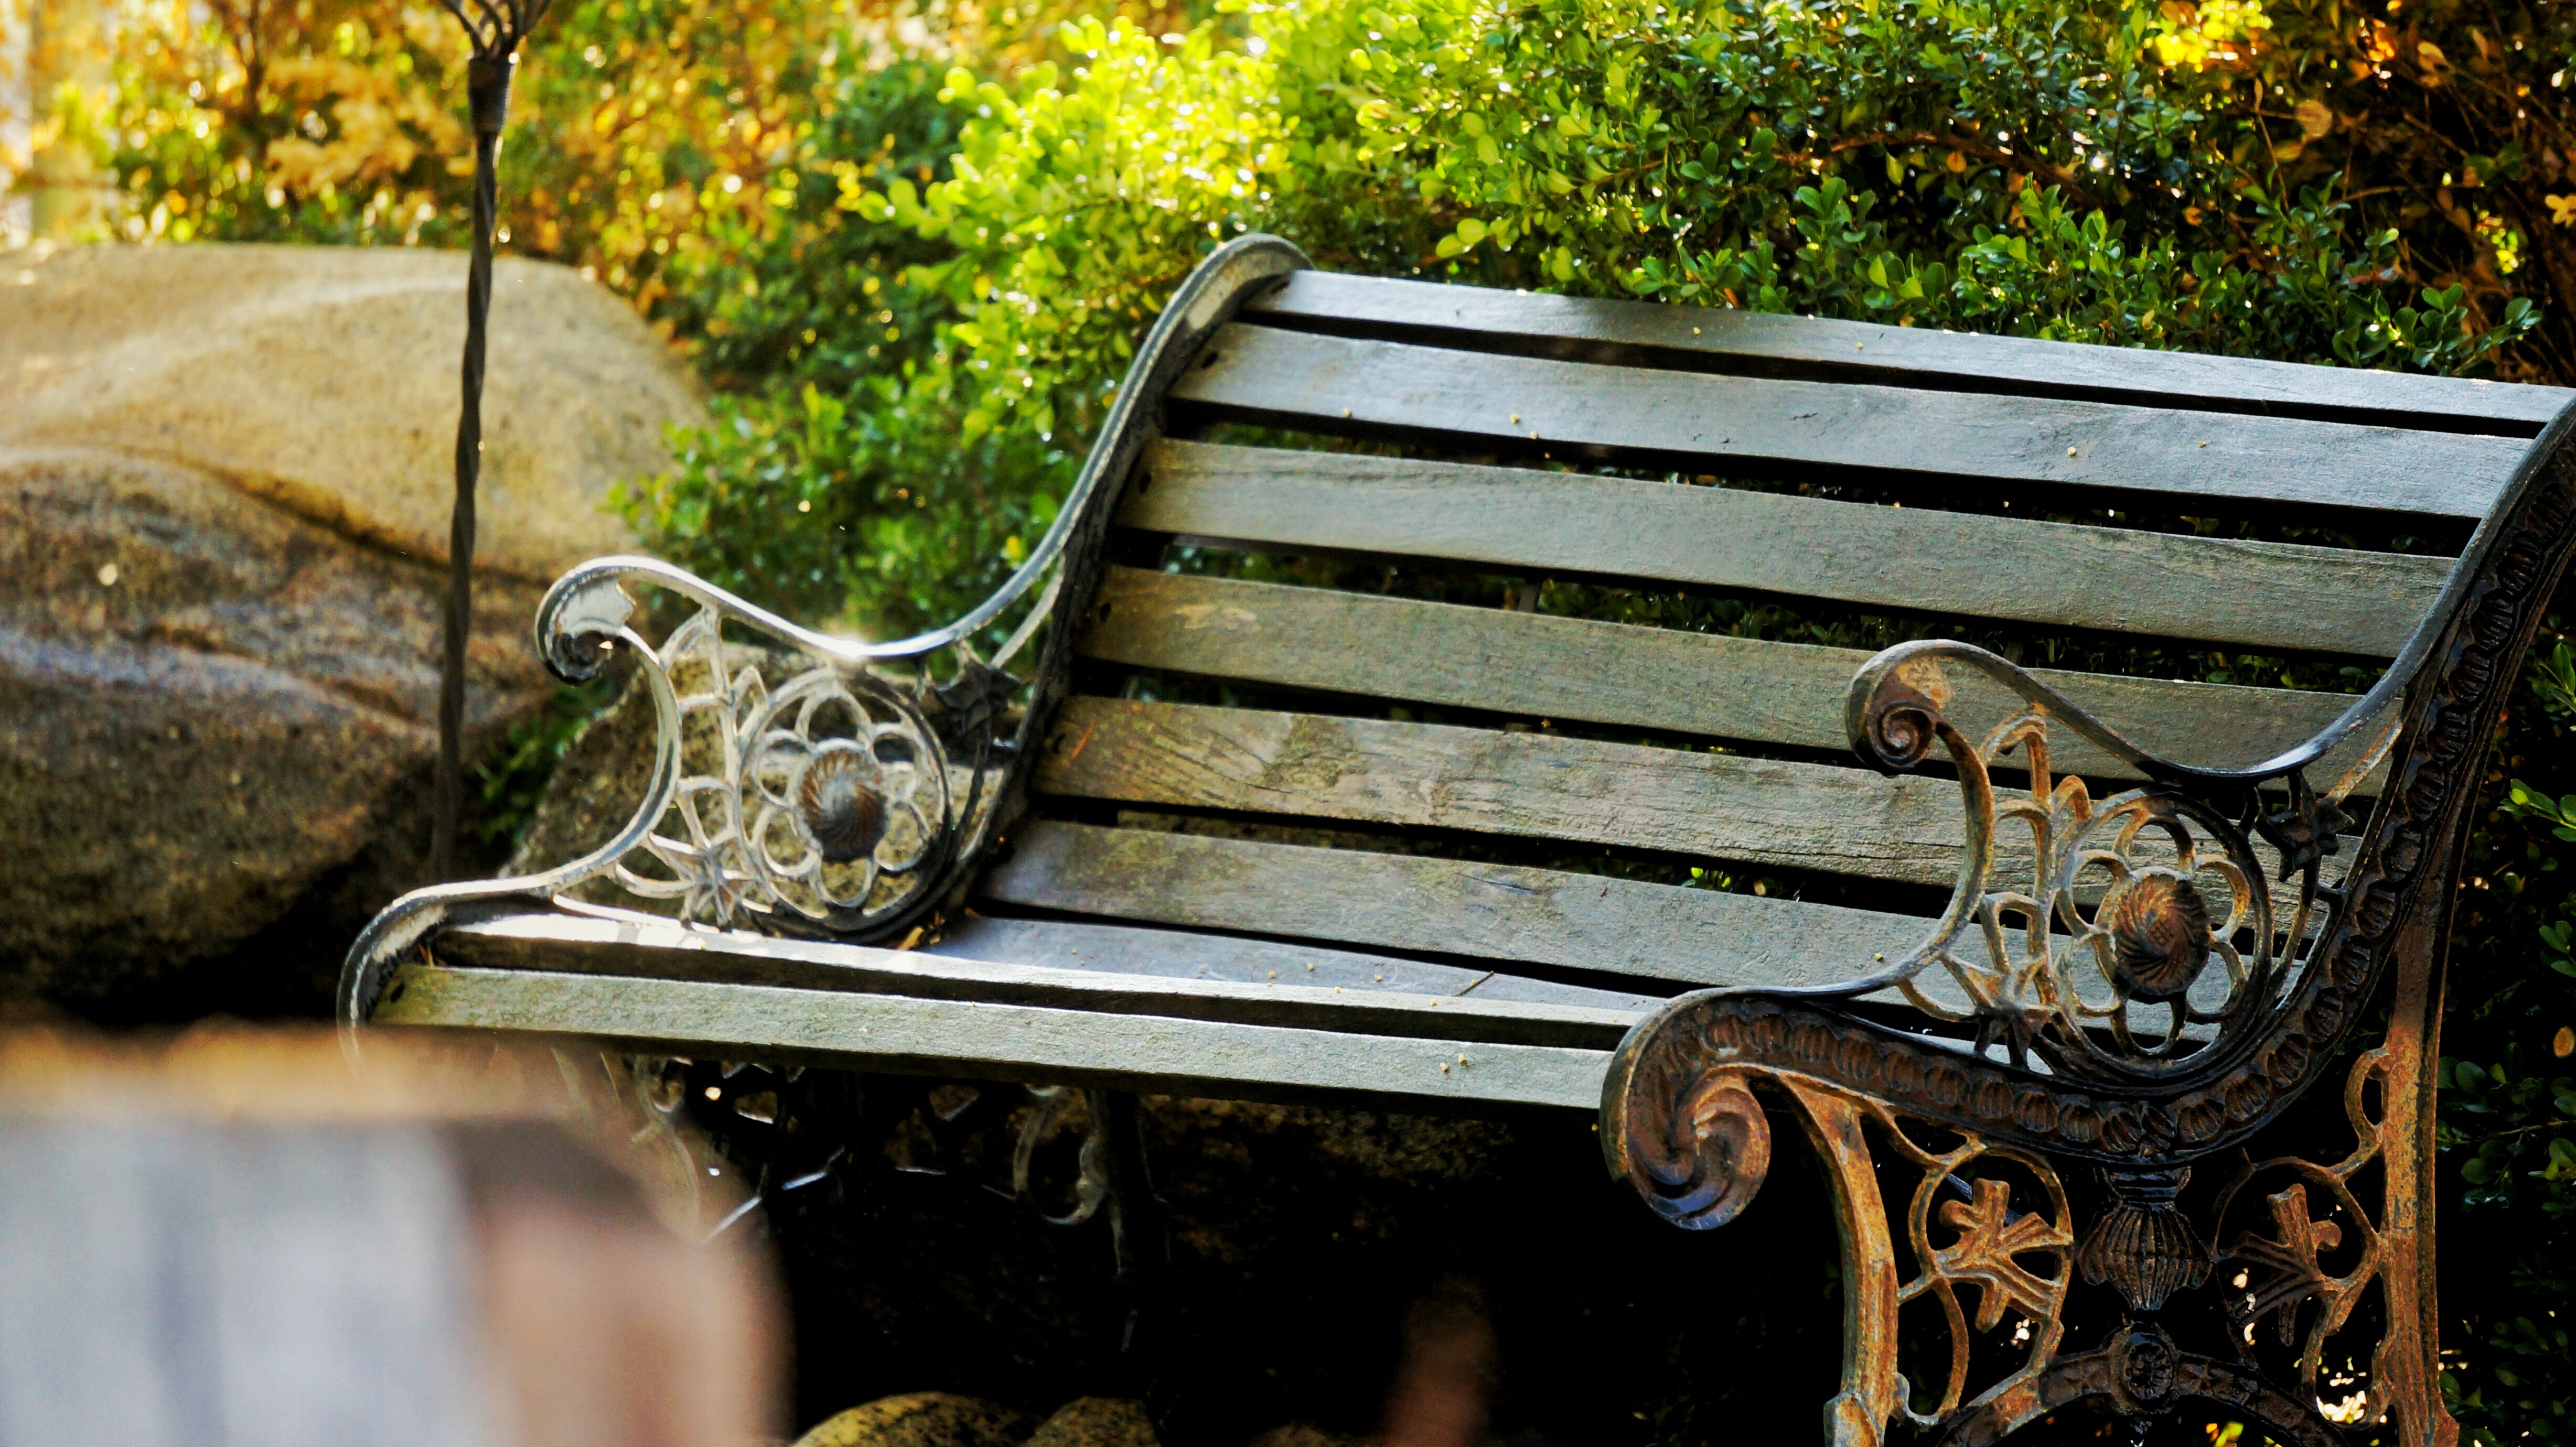
wood, bench, autumn, furniture